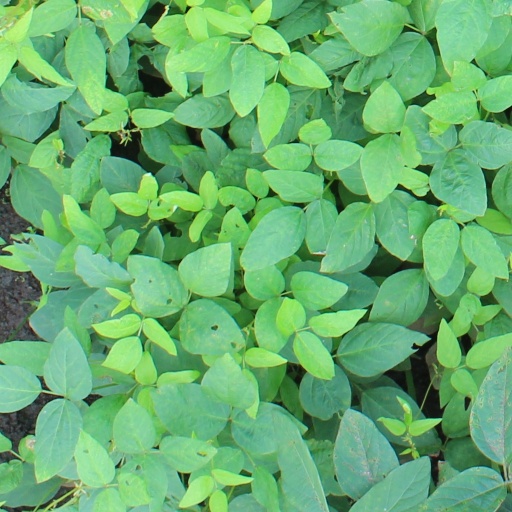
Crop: soybean